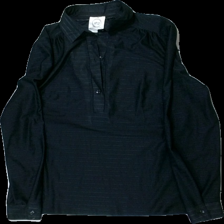
View: front
Type: Top
Category: Ladies
Brand: Not in the list
Brand text on label: K.G. Ottosons design ab
Colors: Black
Material: 100% polyester
Pattern: Striped
Cut: Regular
Size: 40
Season: All
Price range: 50-100
Recommended usage: Reuse
Description: genomskinlig top med svarta knappar